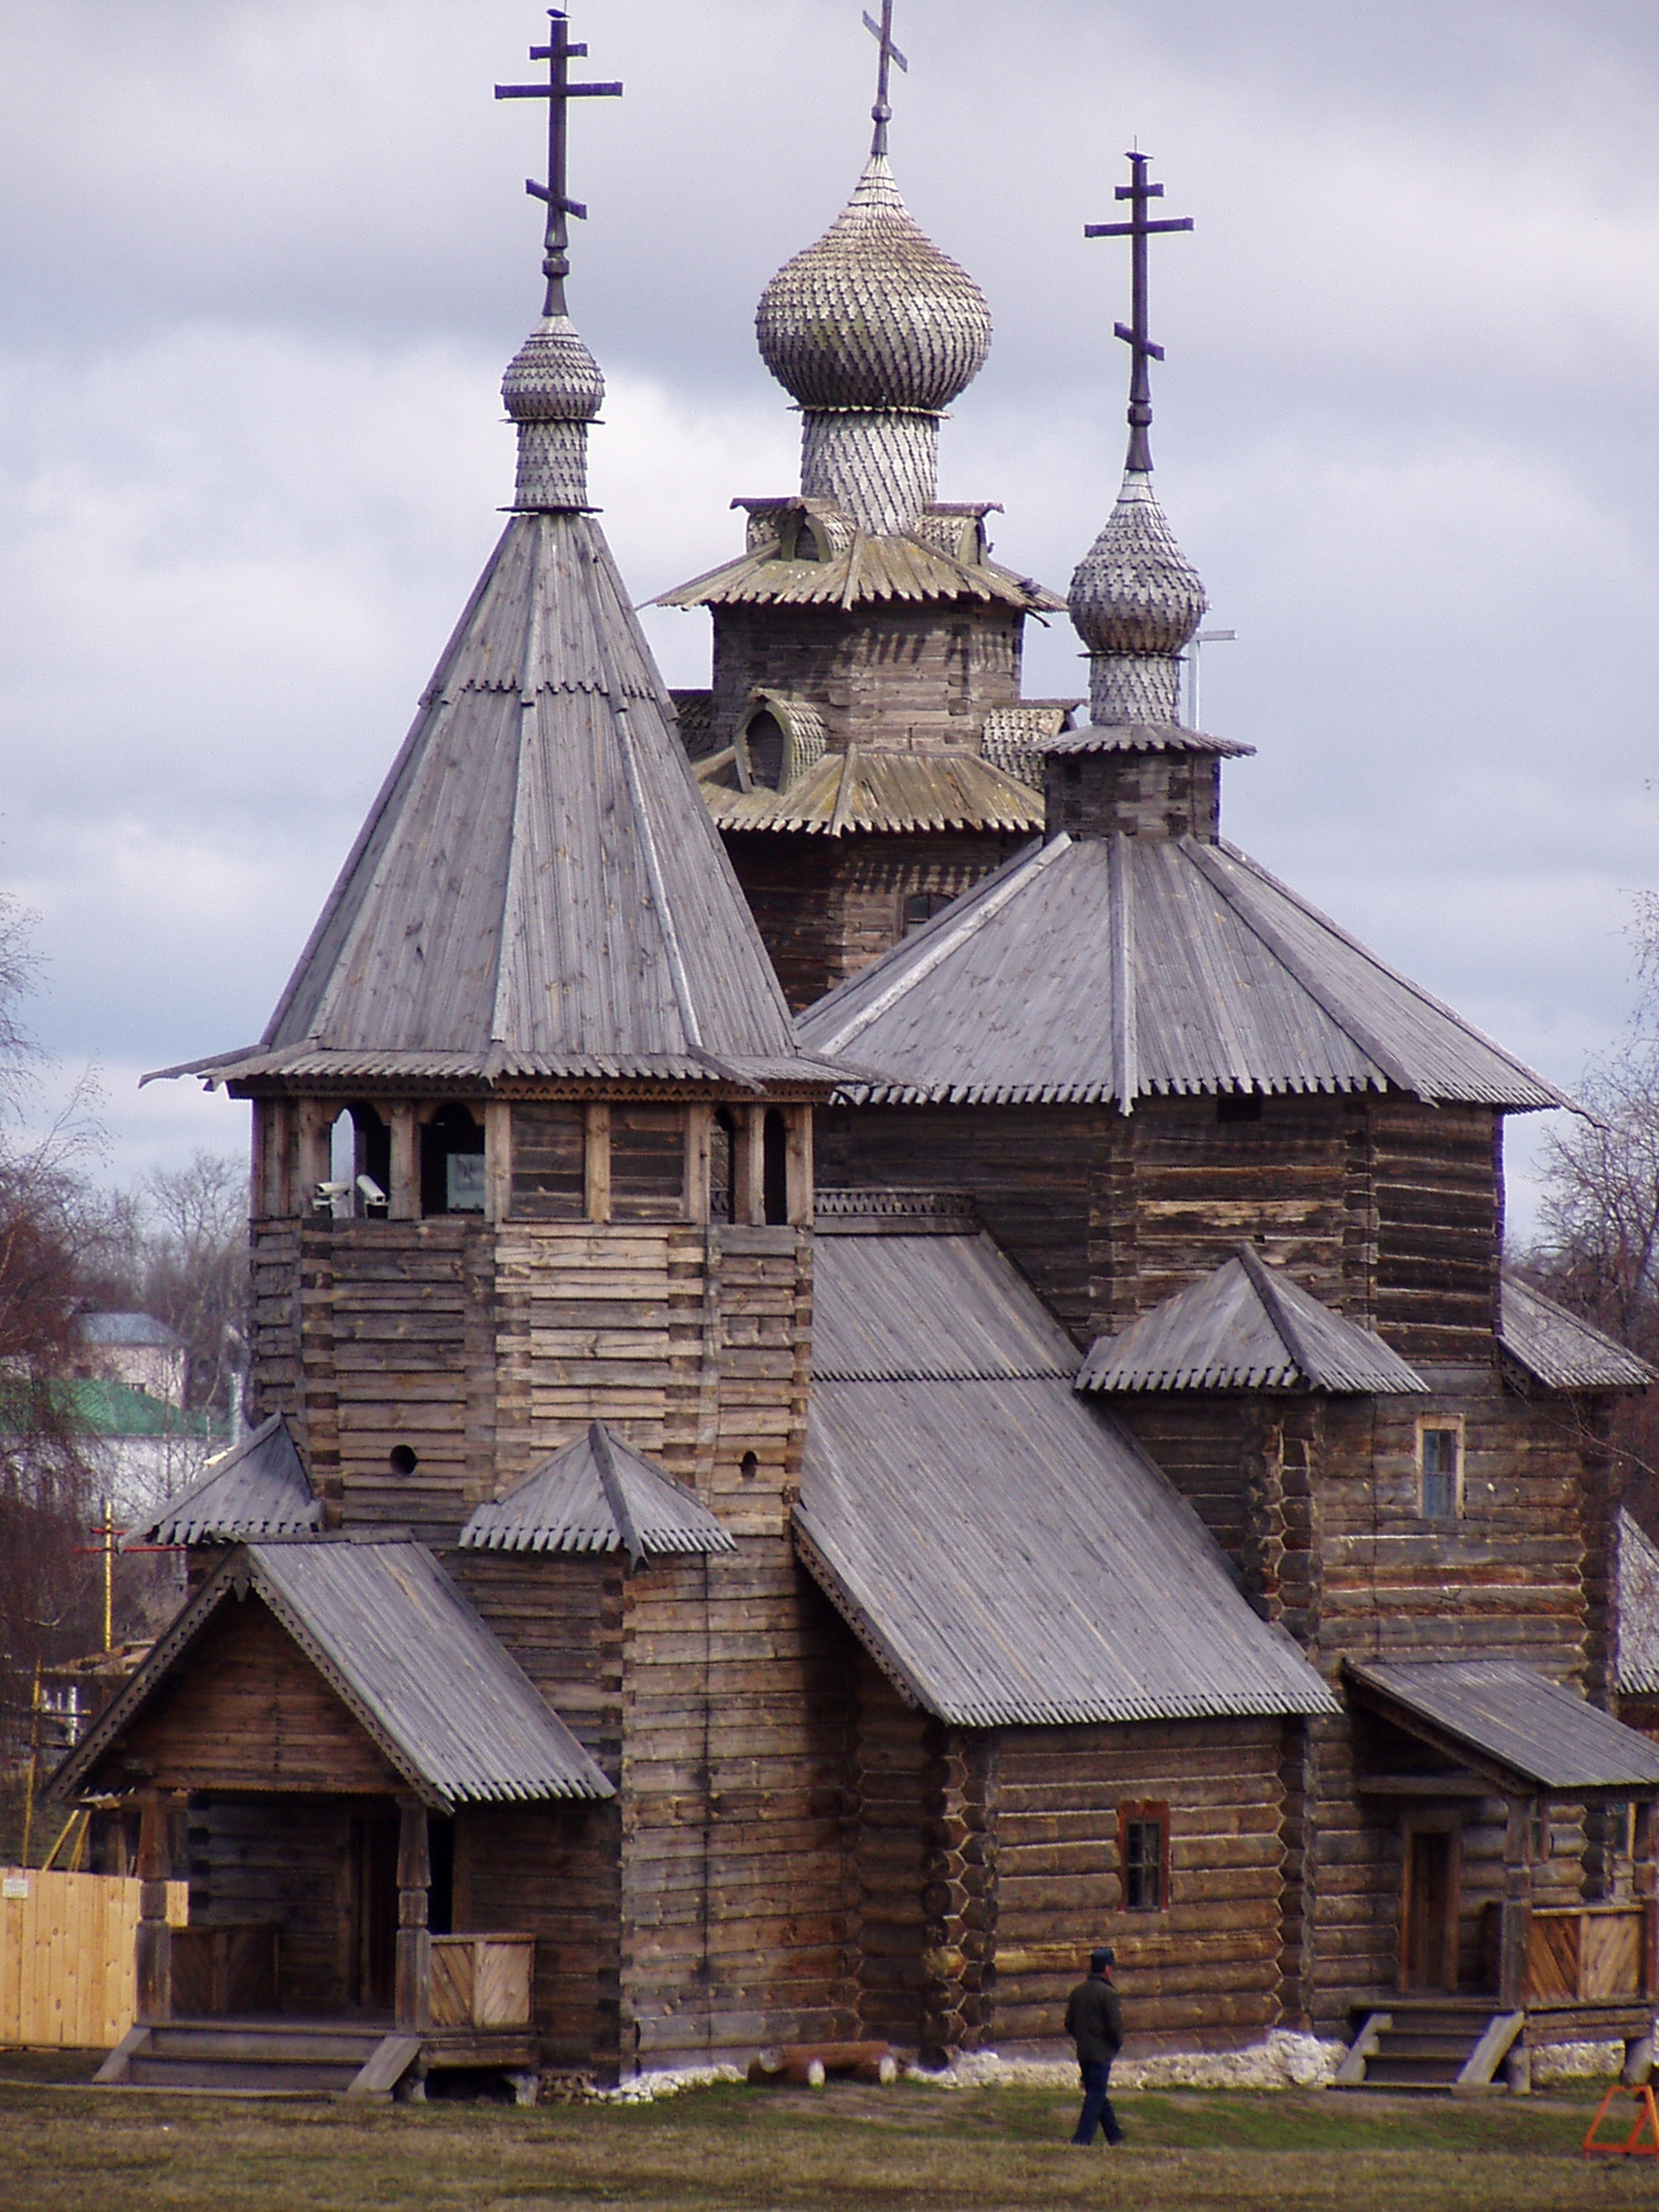
architecture, structure, house, building, tower, church, cathedral, chapel, place of worship, monastery, history, dome, wooden architecture, ancient buildings, historic architecture, suzdal